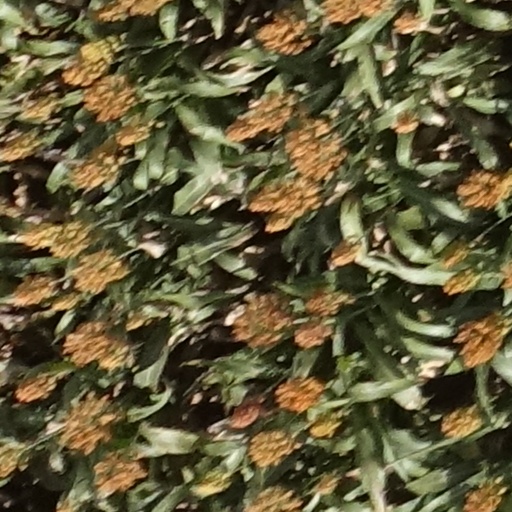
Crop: sorghum